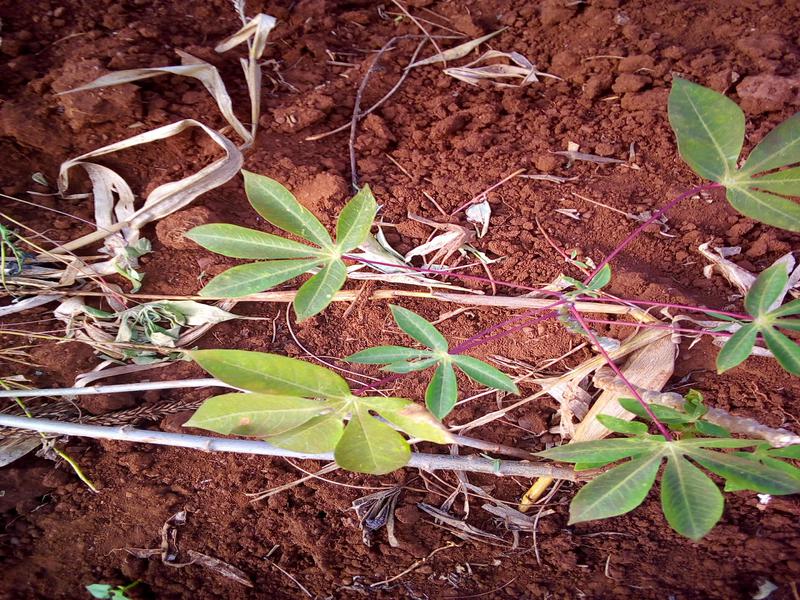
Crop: cassava
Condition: healthy